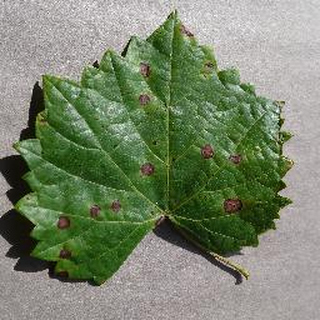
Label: grape_black_rot